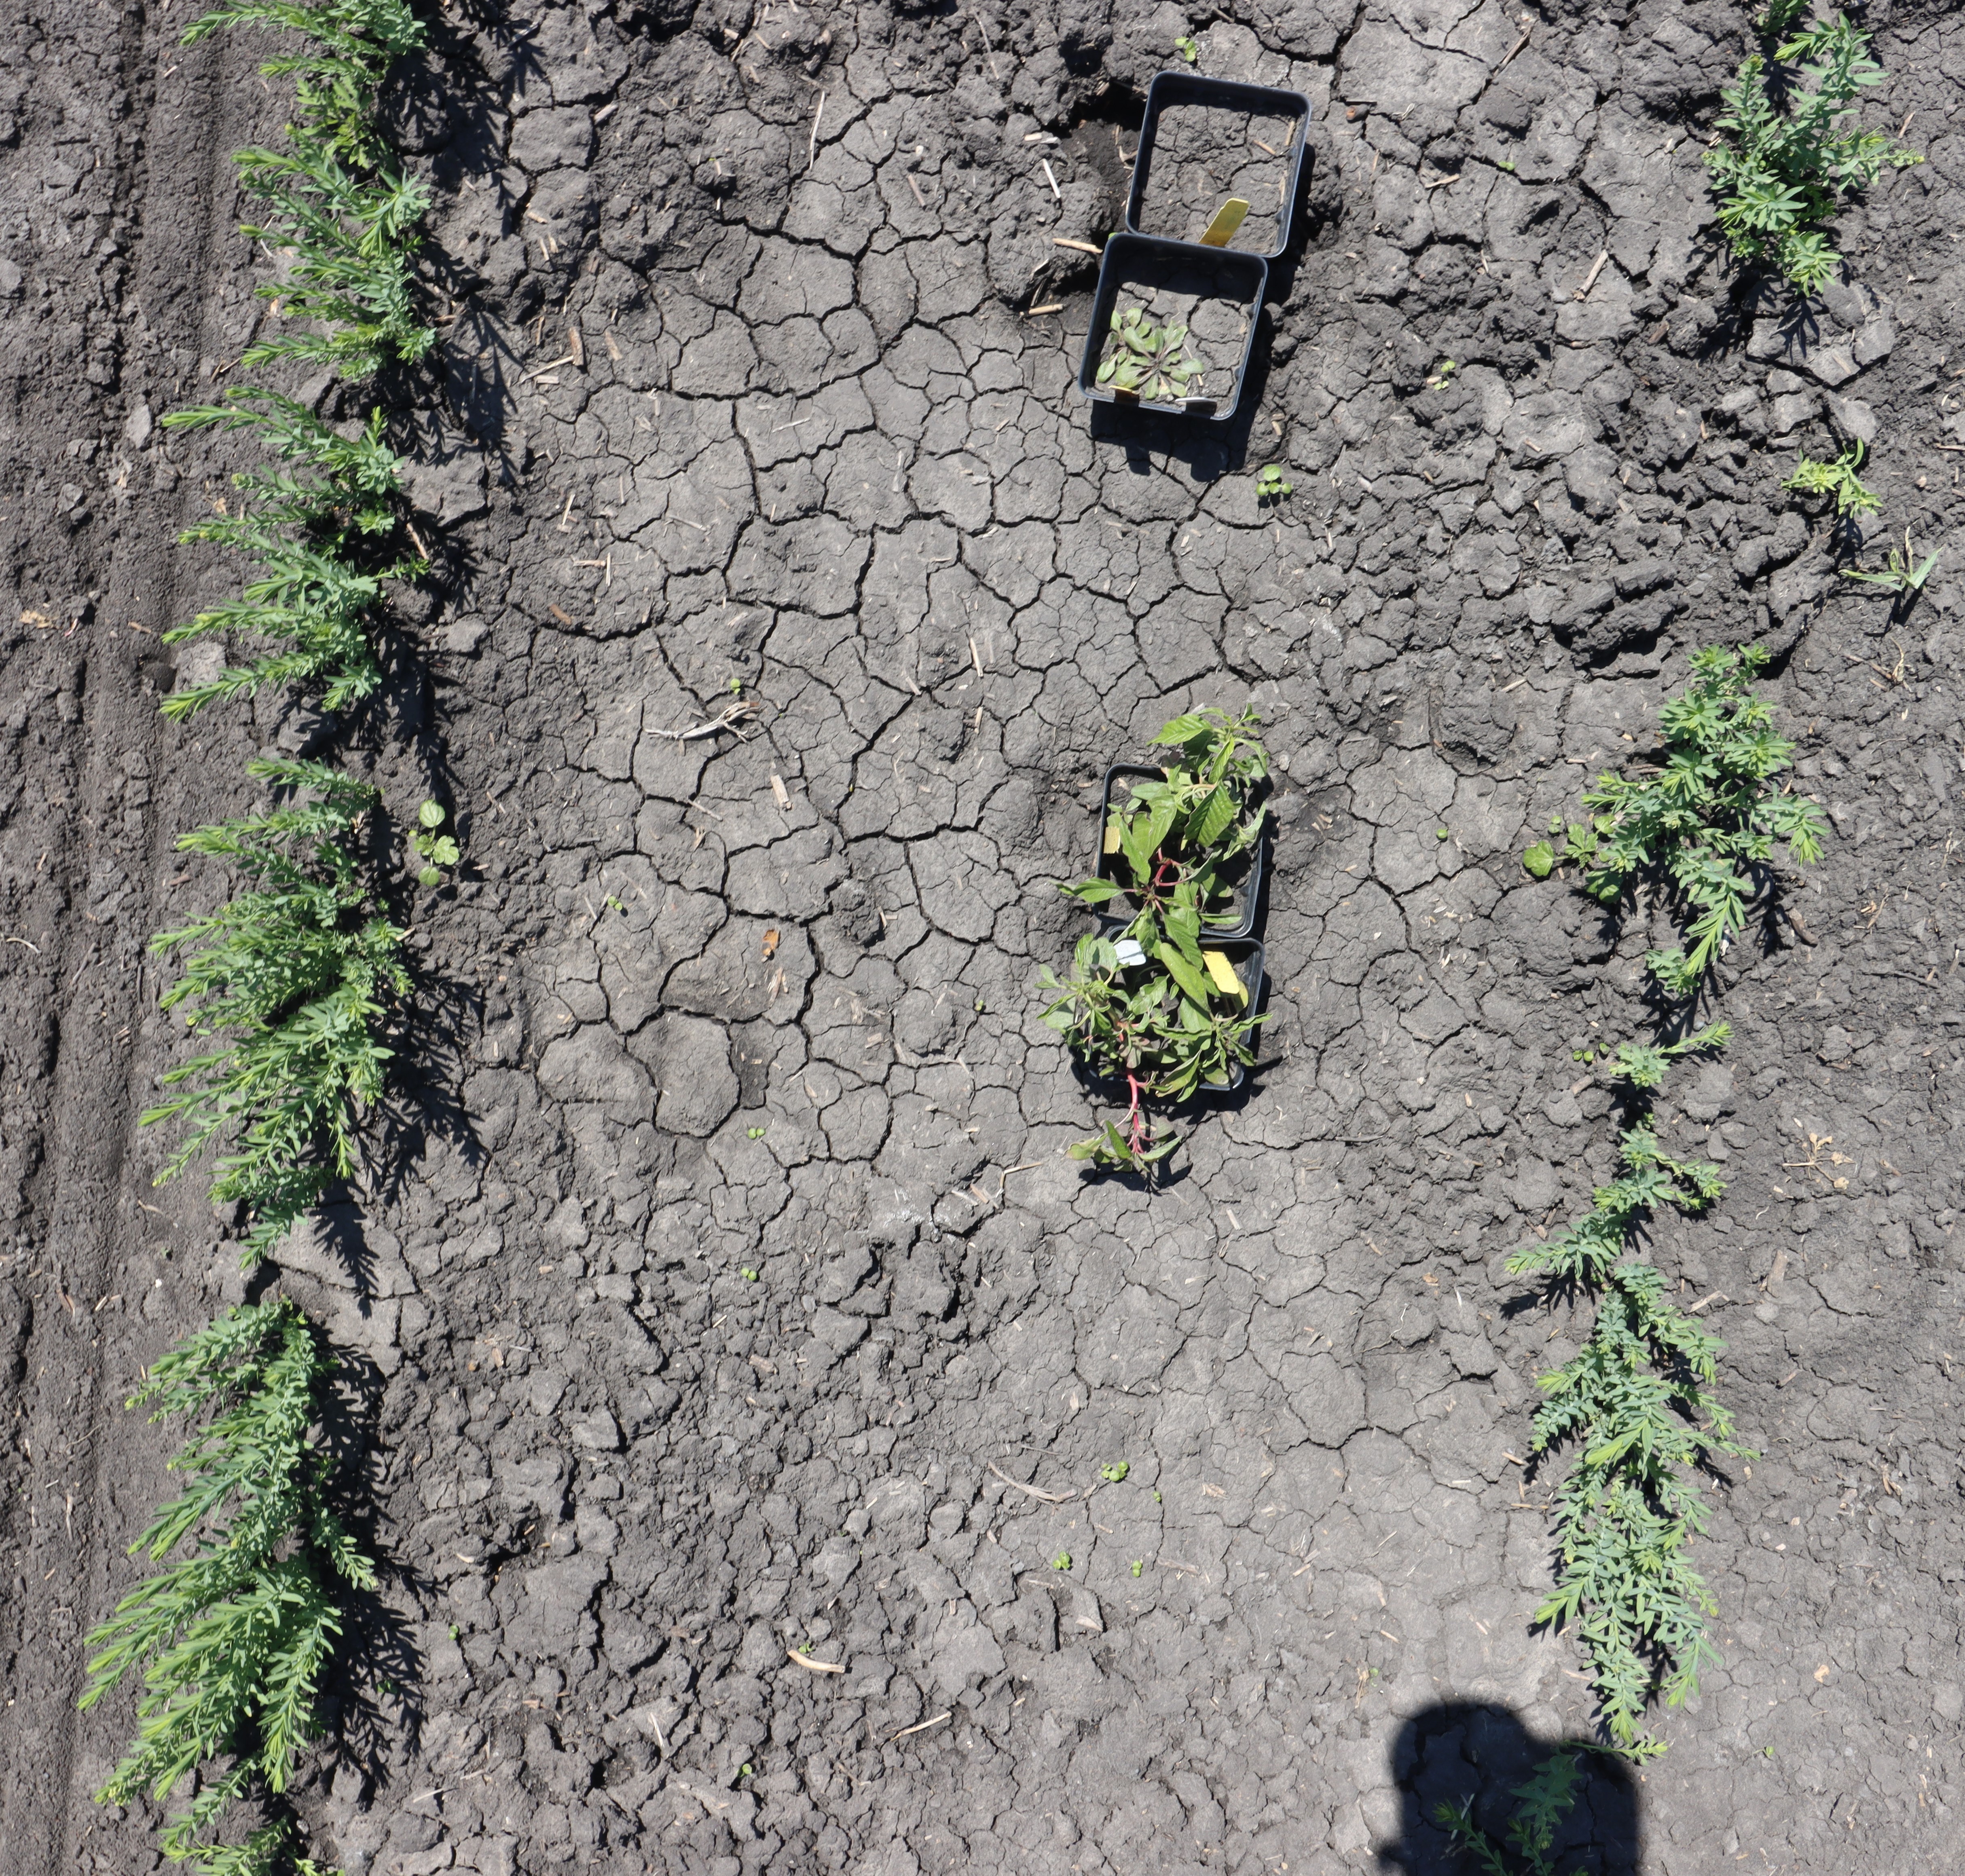
Crop: Flax
Objects: Flax, Flax, Flax, Flax, Flax, Flax, Flax, Horseweed, Waterhemp, Waterhemp